Gruppo Sportivo della Marina Militare

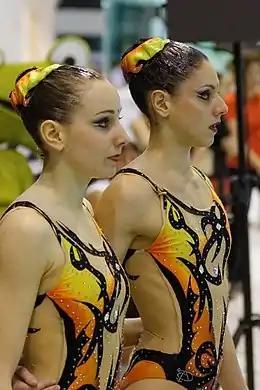
Costanza Ferro and Linda Cerruti in 2013.

Five athletes of "Marina Militare" qualified for the 2012 Summer Olympics.